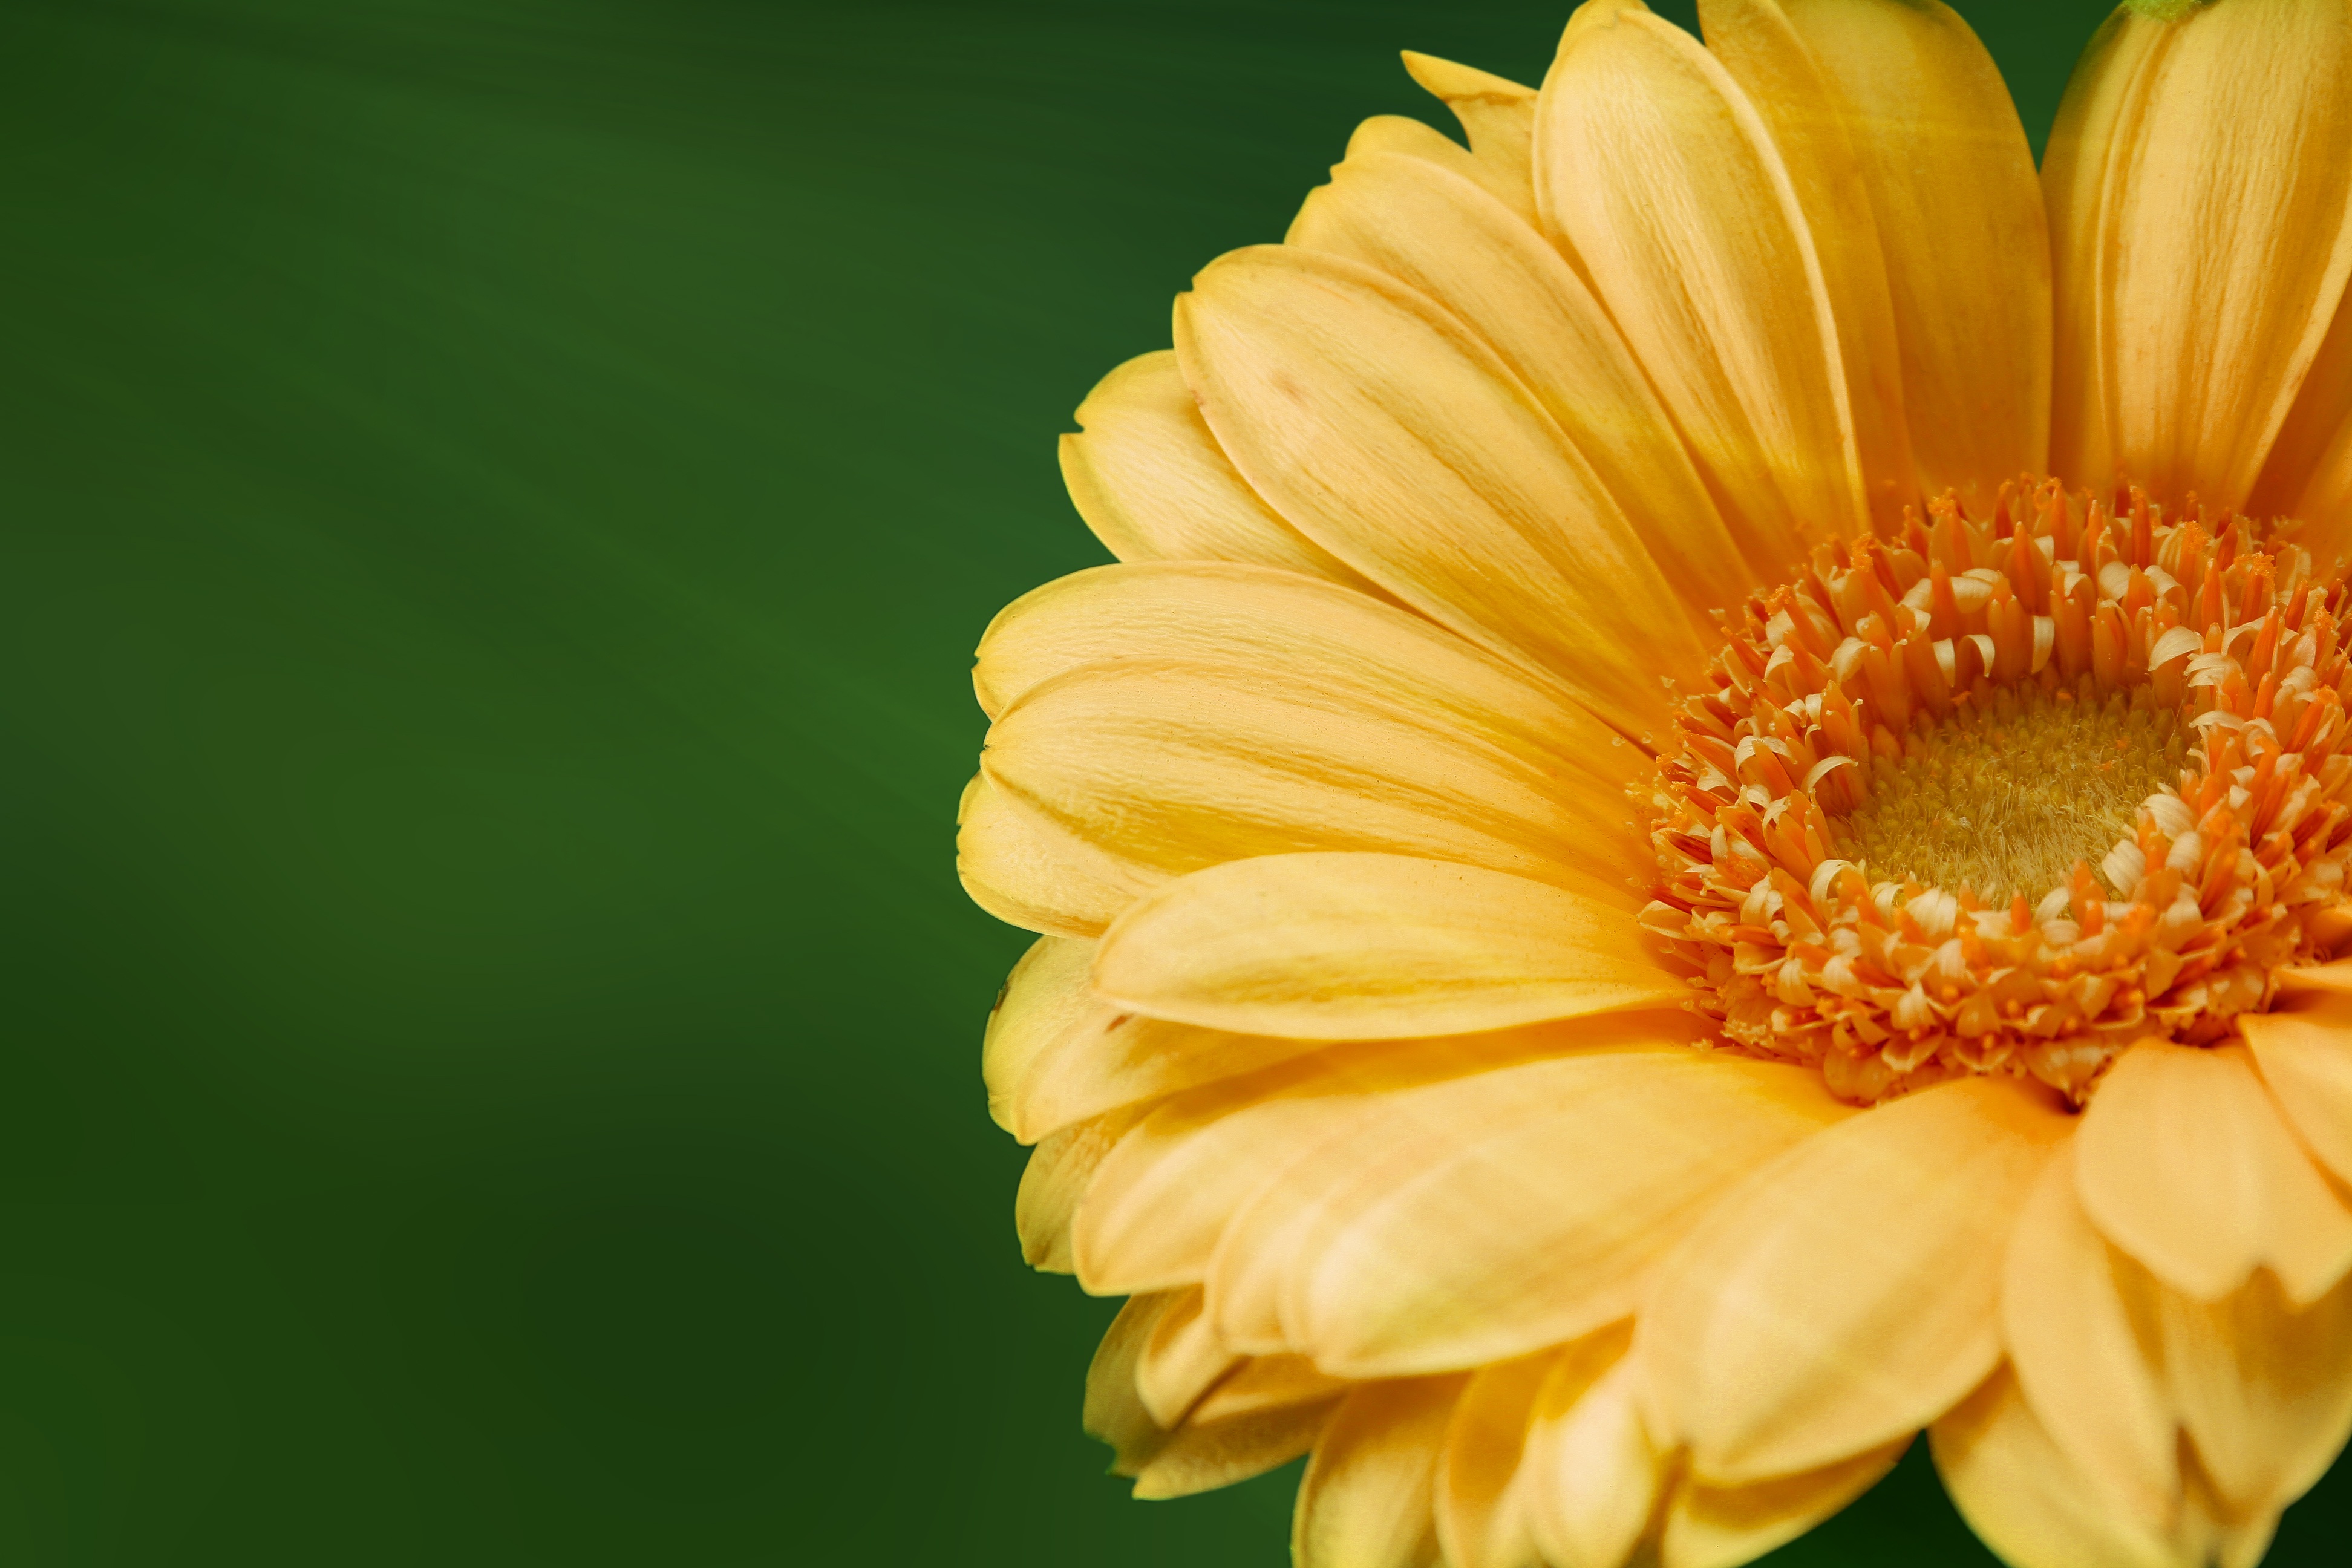
nature, blossom, light, plant, sunlight, flower, petal, bloom, summer, daisy, orange, pollen, green, macro, yellow, close, flora, yellow flower, wildflower, close up, beautiful, gerbera, macro photography, beautiful flower, daisy family, annual plant, plant stem, computer wallpaper, chrysanths